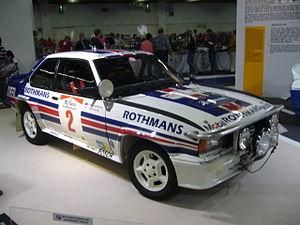
L'Opel Ascona 400 est une automobile de rallye et donc développée spécialement pour représenter la marque en championnat du monde. Elle est présentée en septembre 1979 et fait ses débuts en compétition en 1980.
Terry Harryman, né le 26 septembre 1938, est un copilote britannique de rallye.
Un rallye de régularité est un rallye automobile où l'objectif est de s'approcher le plus possible d'un temps idéal pour effectuer un trajet défini. La vitesse moyenne est généralement inférieure à 50 km/h cependant certains rallyes ont comme moyenne 80km/h. Ces compétitions sont réservées à des véhicules anciens. Il est rare de pouvoir participer ou être classé dans certaines épreuves pour des véhicules de moins de 25 ou 30 ans, sauf dérogation pour auto exceptionnelle. Si la vitesse n'est pas un élément de sélection, la navigation et le respect minutieux de la vitesse moyenne le sont. Dans certaines épreuves de niveau international comme le Rallye Monte Carlo Historique, le Rallye de l'Acropole Historique, le Midnattssolsrallyt en Suède, pour lesquels les temps de passage sont pris à mieux que le dixième de seconde.